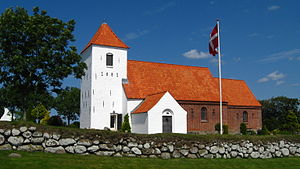
Øster Svenstrup Sogn
Øster Svenstrup Kirke
Øster Svenstrup Kirke
Øster Svenstrup Sogn er et sogn i Jammerbugt Provsti. Sognet ligger i Jammerbugt Kommune; indtil Kommunalreformen i 1970 lå det i Øster Han Herred. I Øster Svenstrup Sogn ligger Øster Svenstrup Kirke.